Winter People

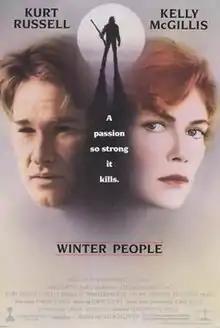
Theatrical release poster

Winter People is a 1989 American romantic-drama film directed by Ted Kotcheff, and starring Kurt Russell and Kelly McGillis. It is based on the novel by John Ehle. Wayland Jackson, a widower with a young daughter, moves to a small, impoverished mountain village in North Carolina, circa 1934. They are taken in by Collie Wright, a single mother, and she and Wayland soon fall in love.